John A. Lejeune

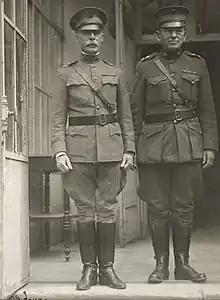
Major General Omar Bundy, former commander of the 2nd Division, and Major General John A. Lejeune of the USMC, the division's current commander, at Marbache, France, August 11, 1918.

Lieutenant Colonel Lejeune embarked on board on May 26, 1912, with the Second Regiment, First Provisional Brigade Marines, for Cuba. He disembarked at Guantanamo Bay, Cuba, on June 8, 1912, and was in command of the District of Santiago from June 9 to July 14, 1912. On July 15, 1912, Lejeune embarked on board and sailed for Colón, Panama. July 18–29, 1912, was spent at Camp Elliott, Panama.